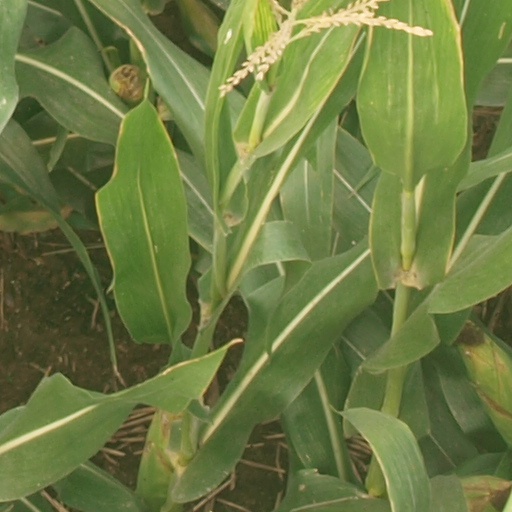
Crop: maize; corn